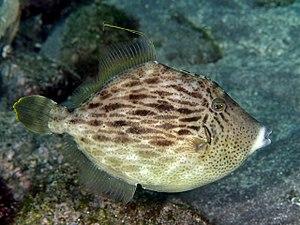
Stephanolepis est un genre de poissons tetraodontiformes, de la famille des Monacanthidae.